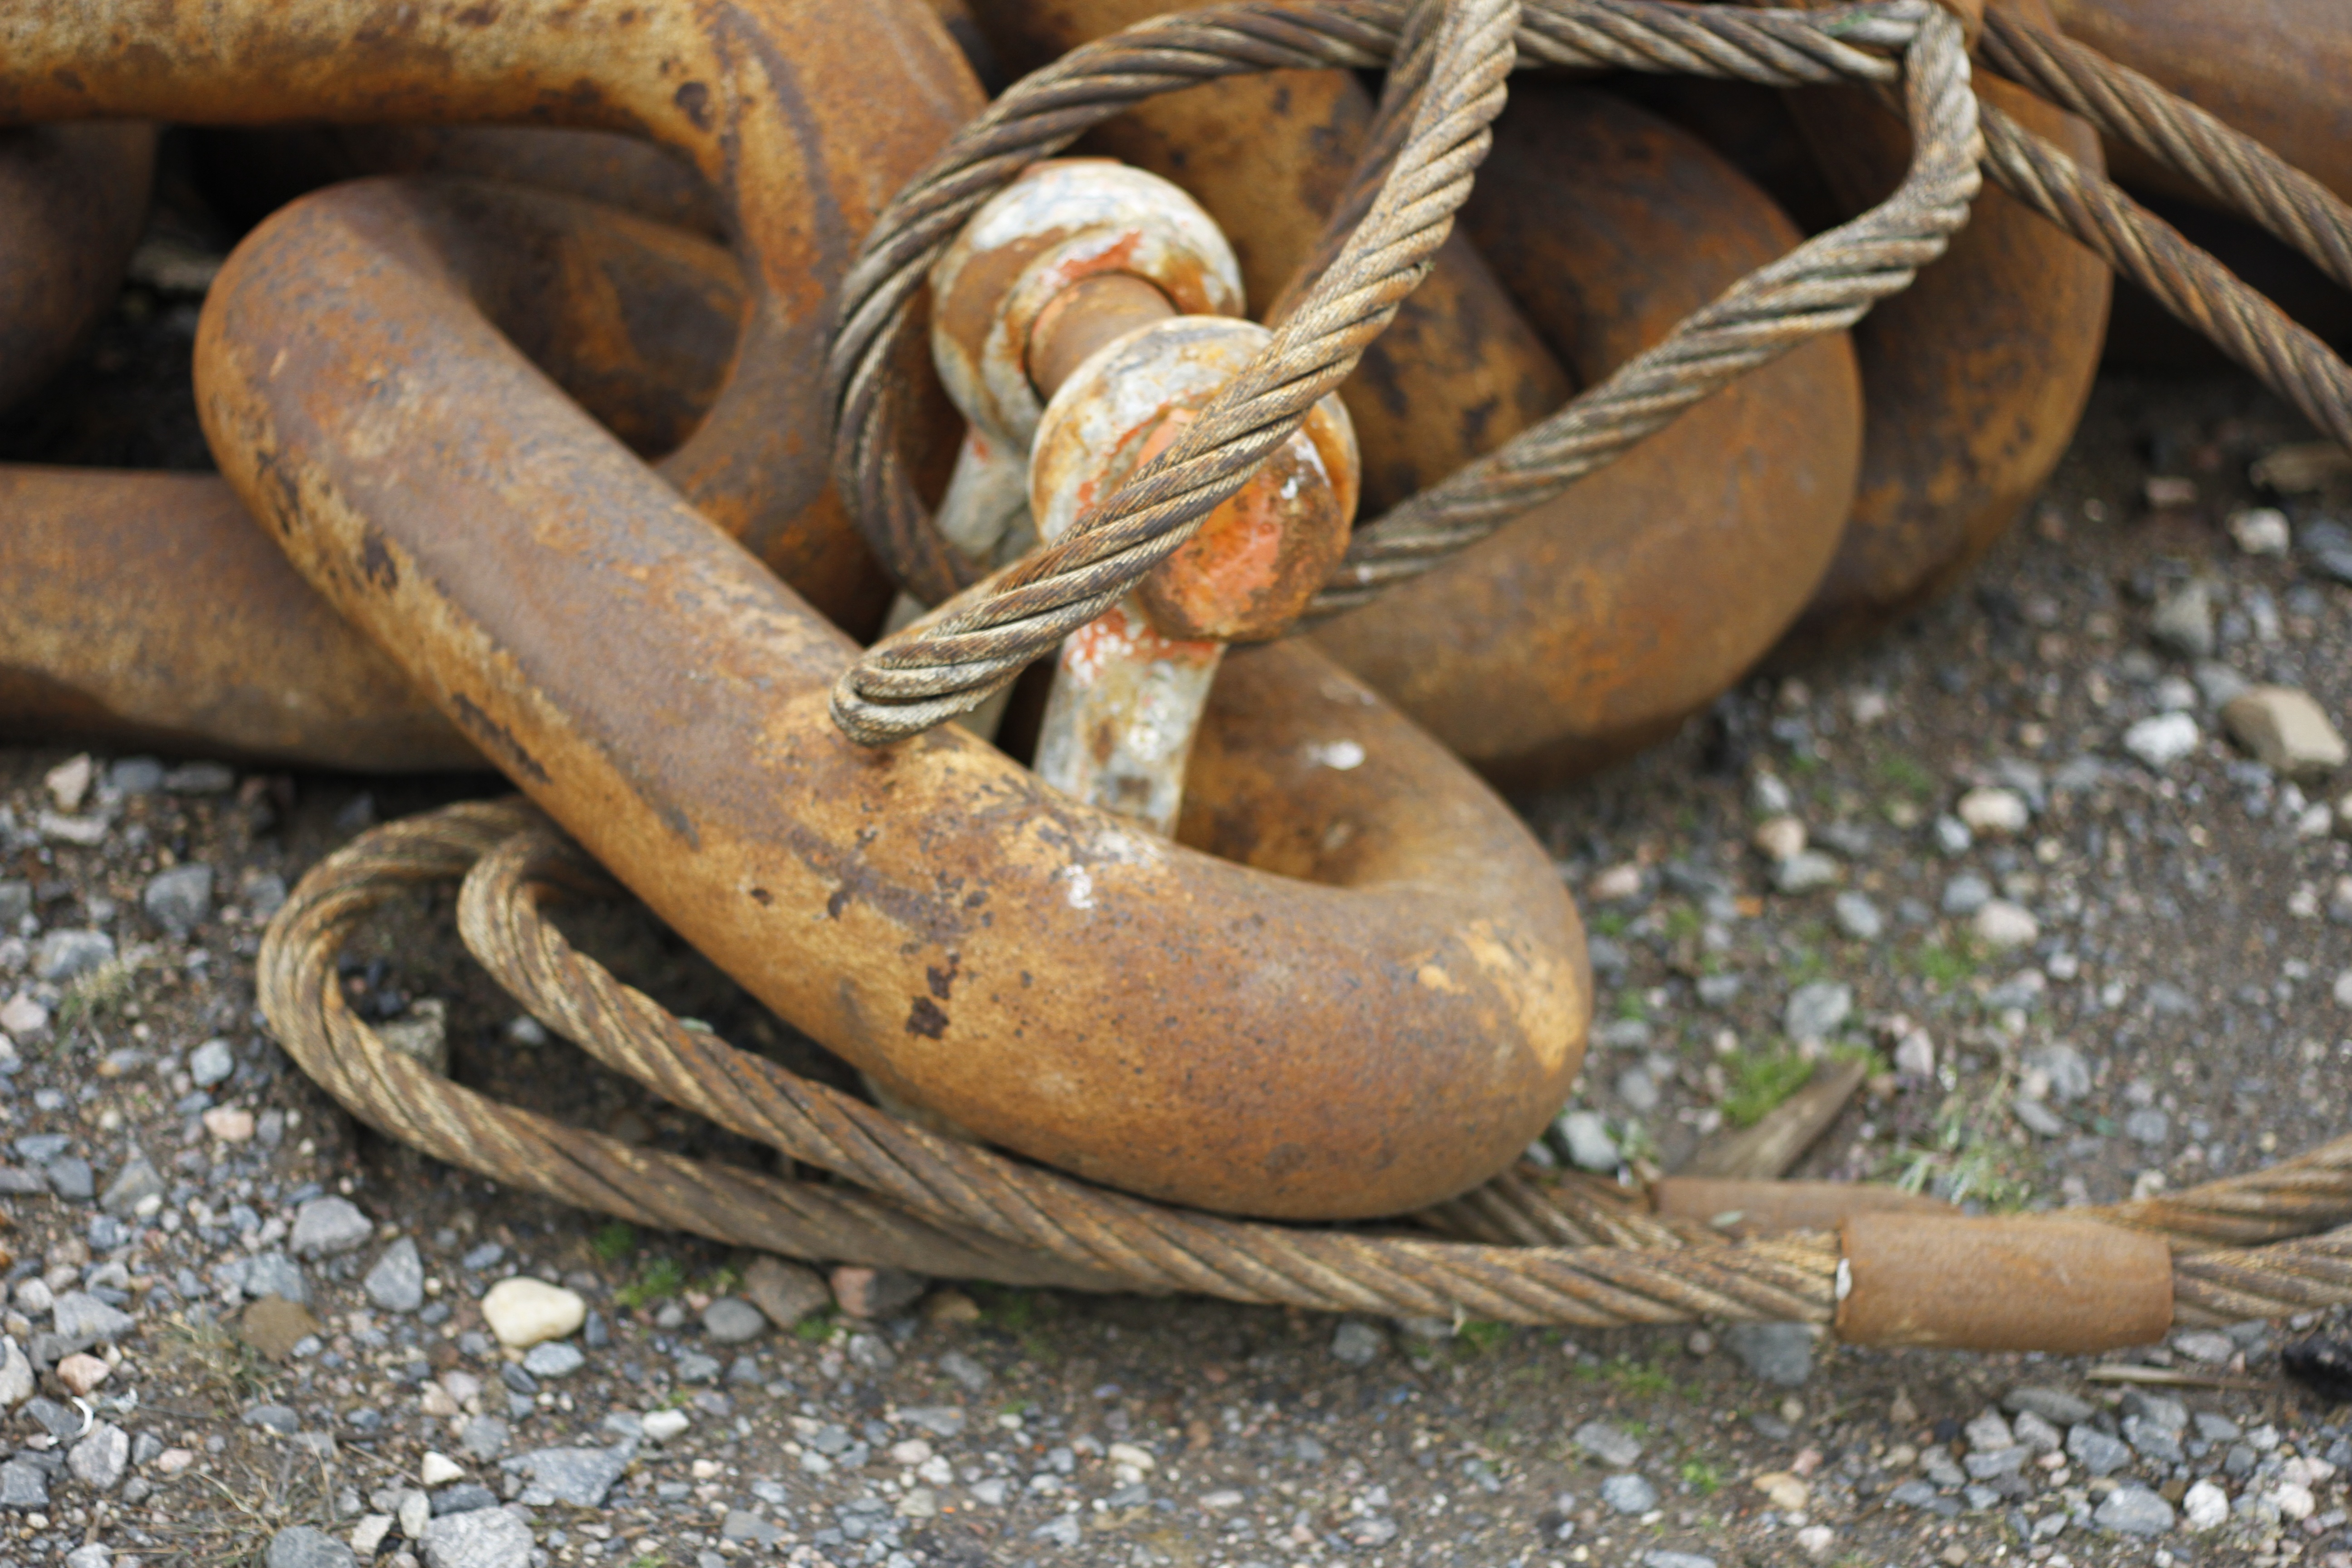
wood, boat, rust, metal, industrial, reptile, material, chains, marine, snake, rusted, iron, carving, serpent, corrosion, scaled reptile, boas